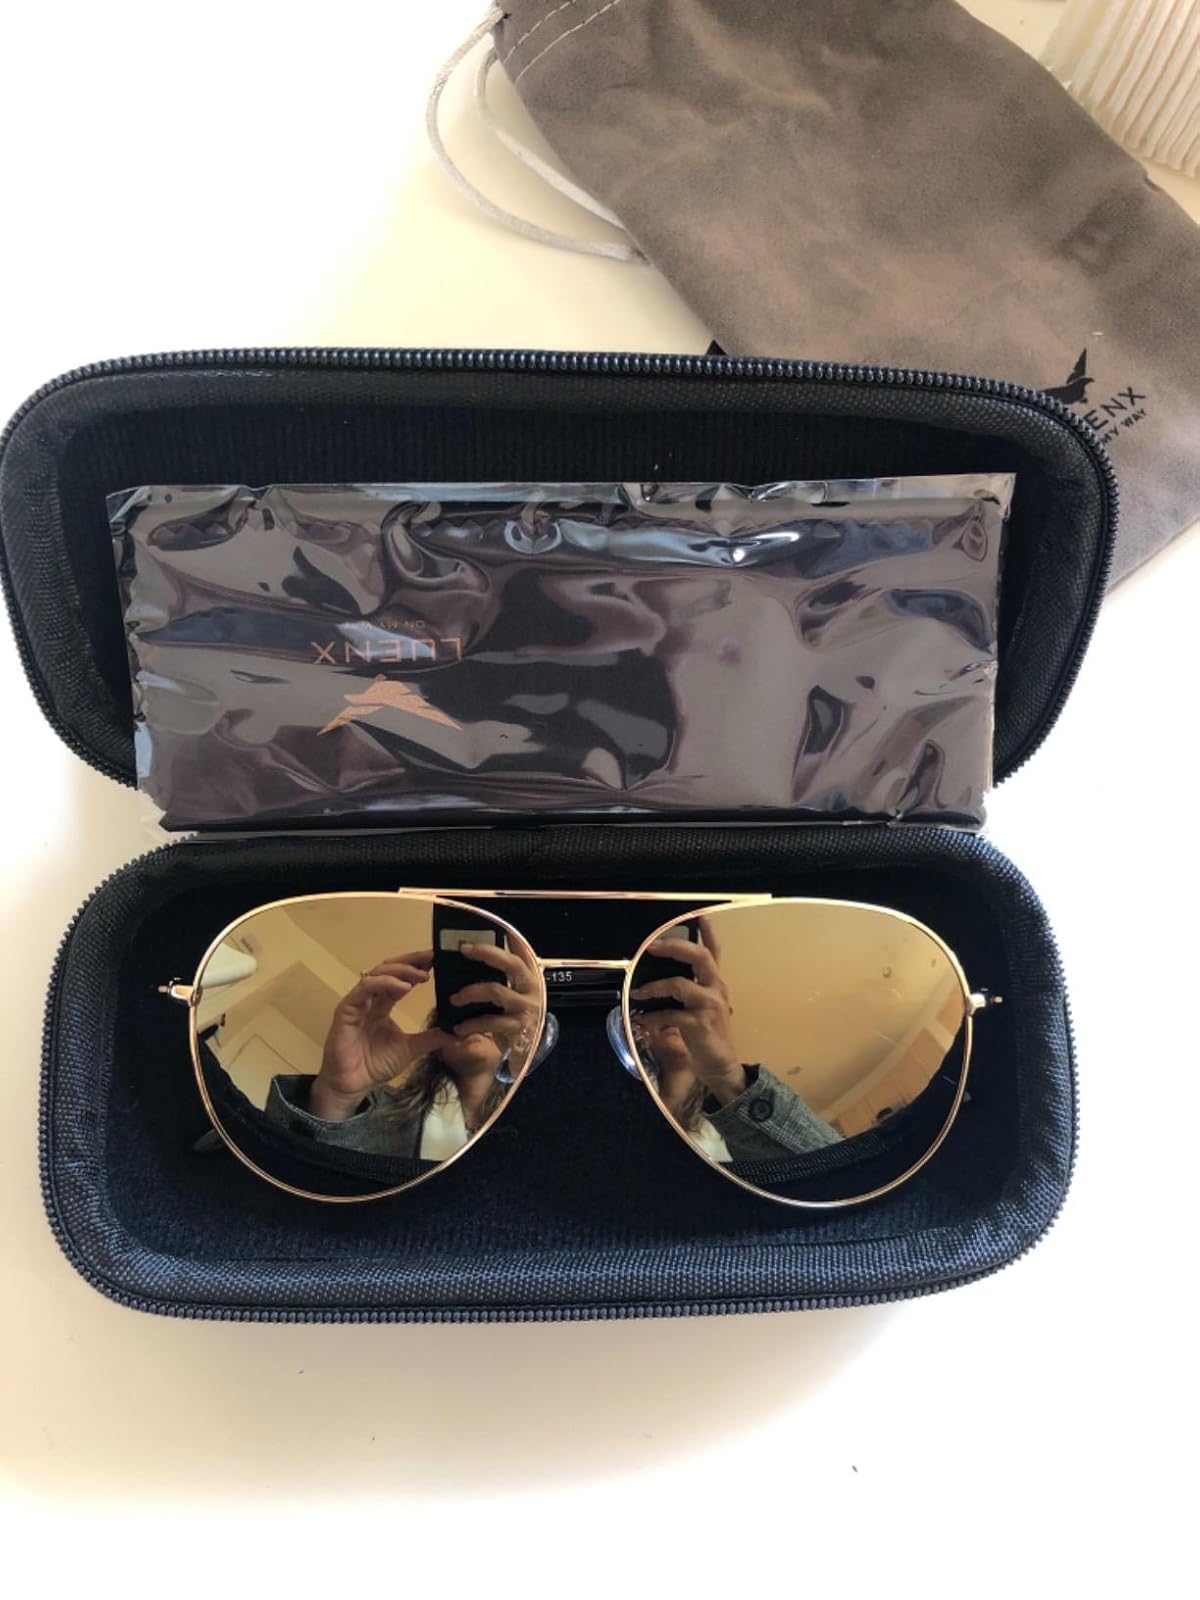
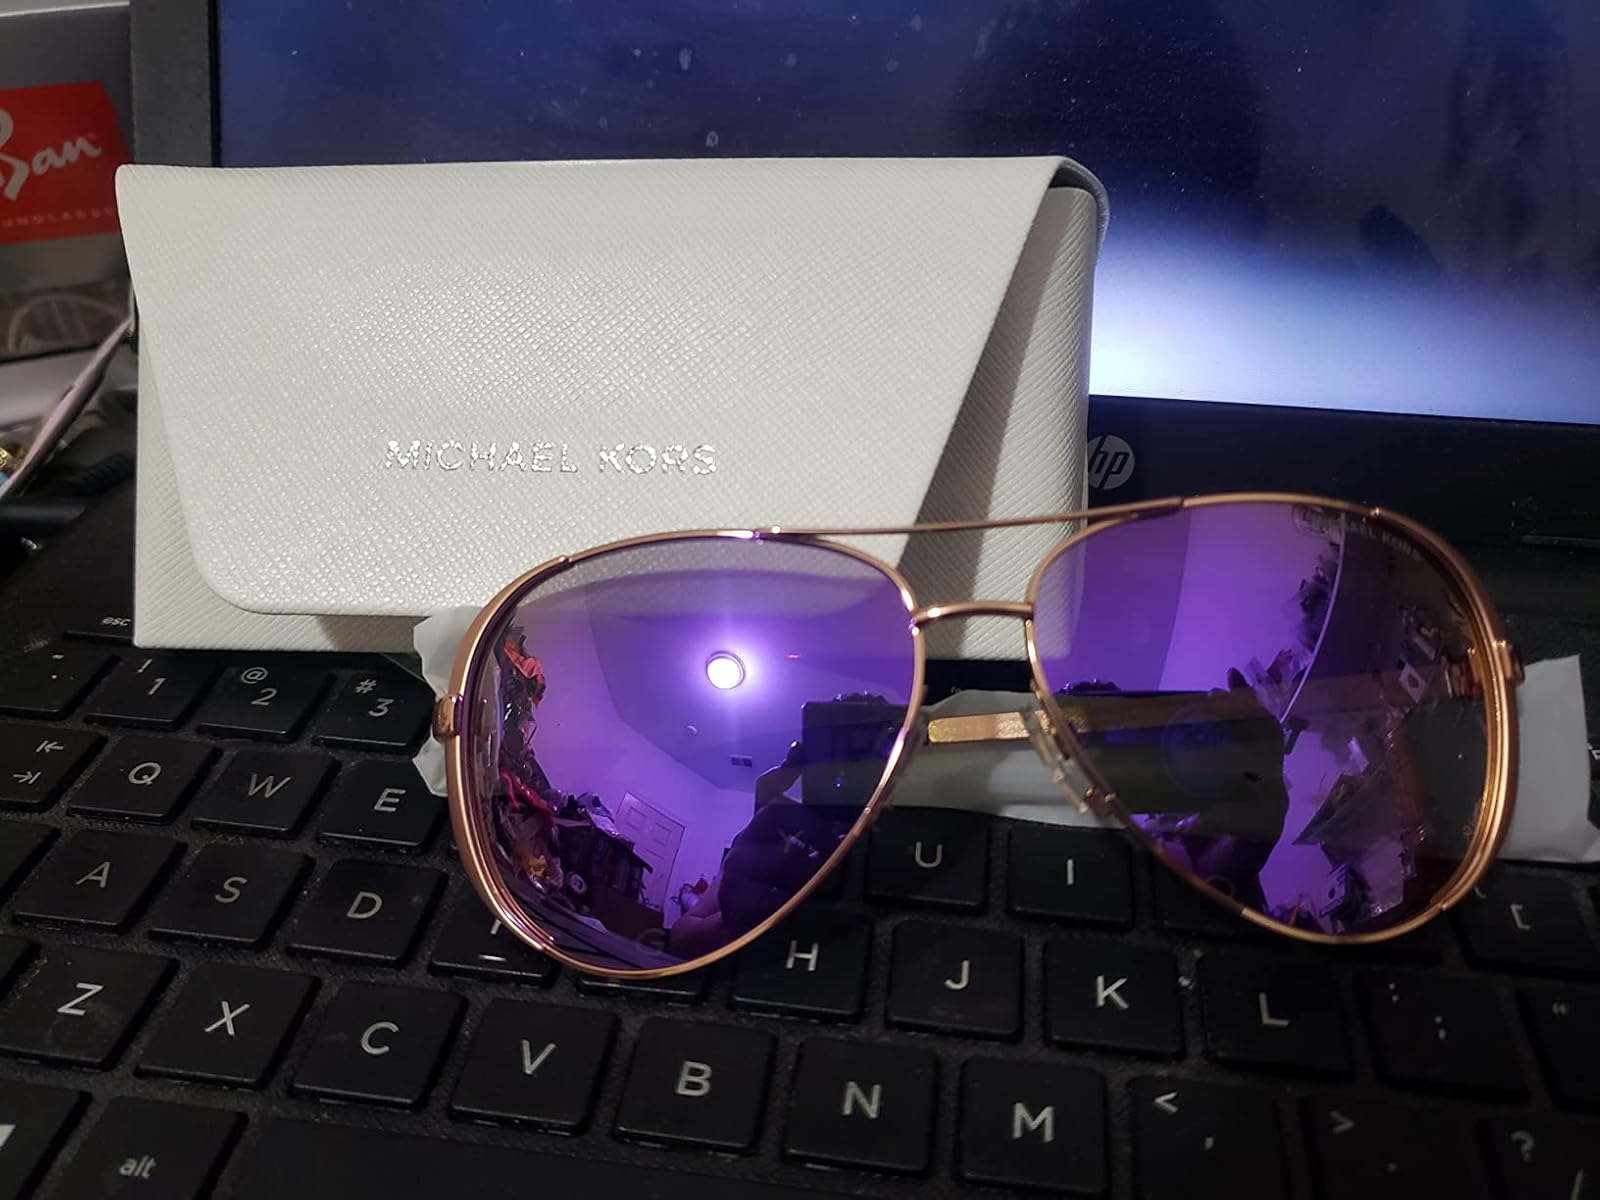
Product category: accessories_sunglasses
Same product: no